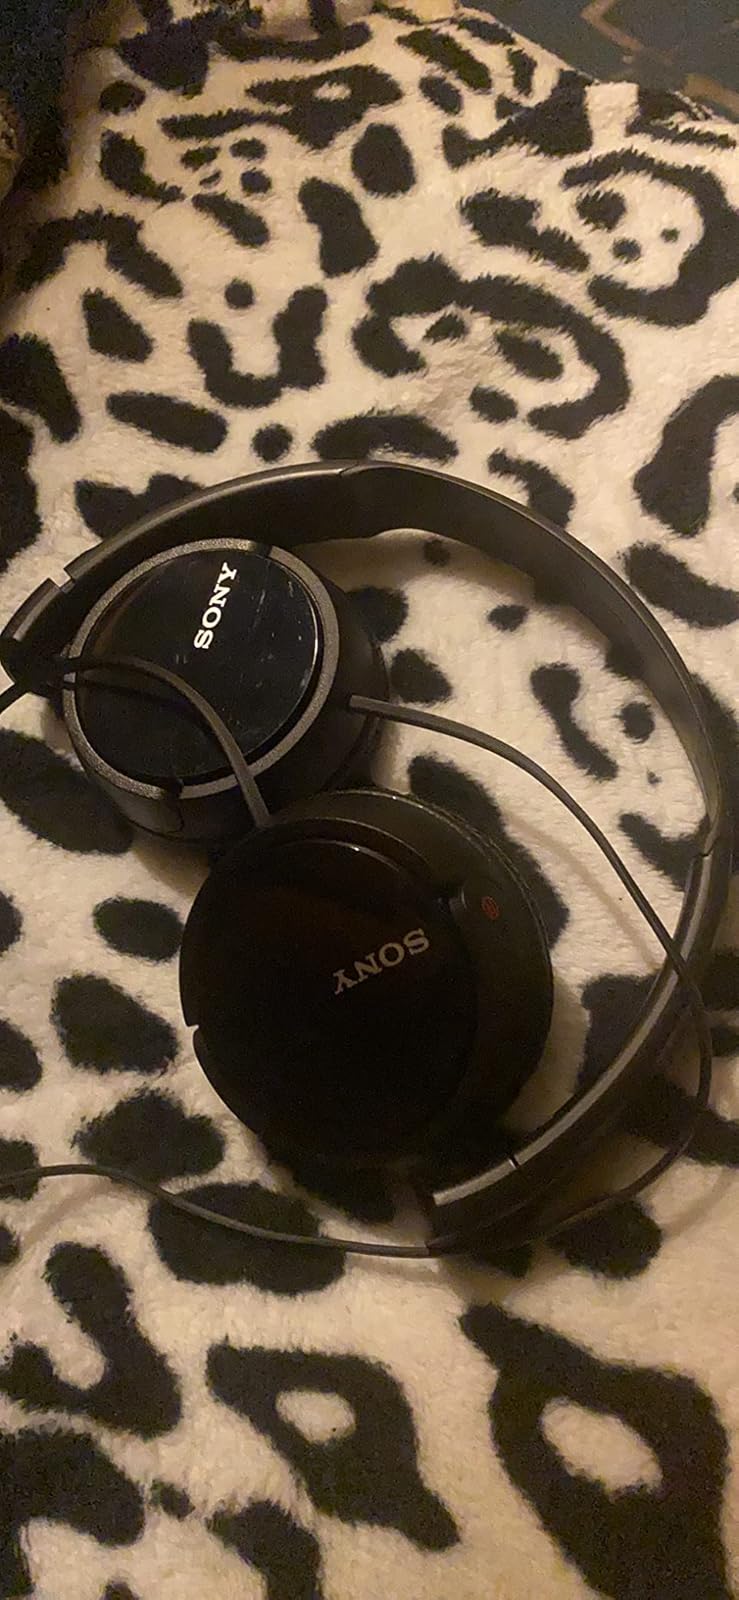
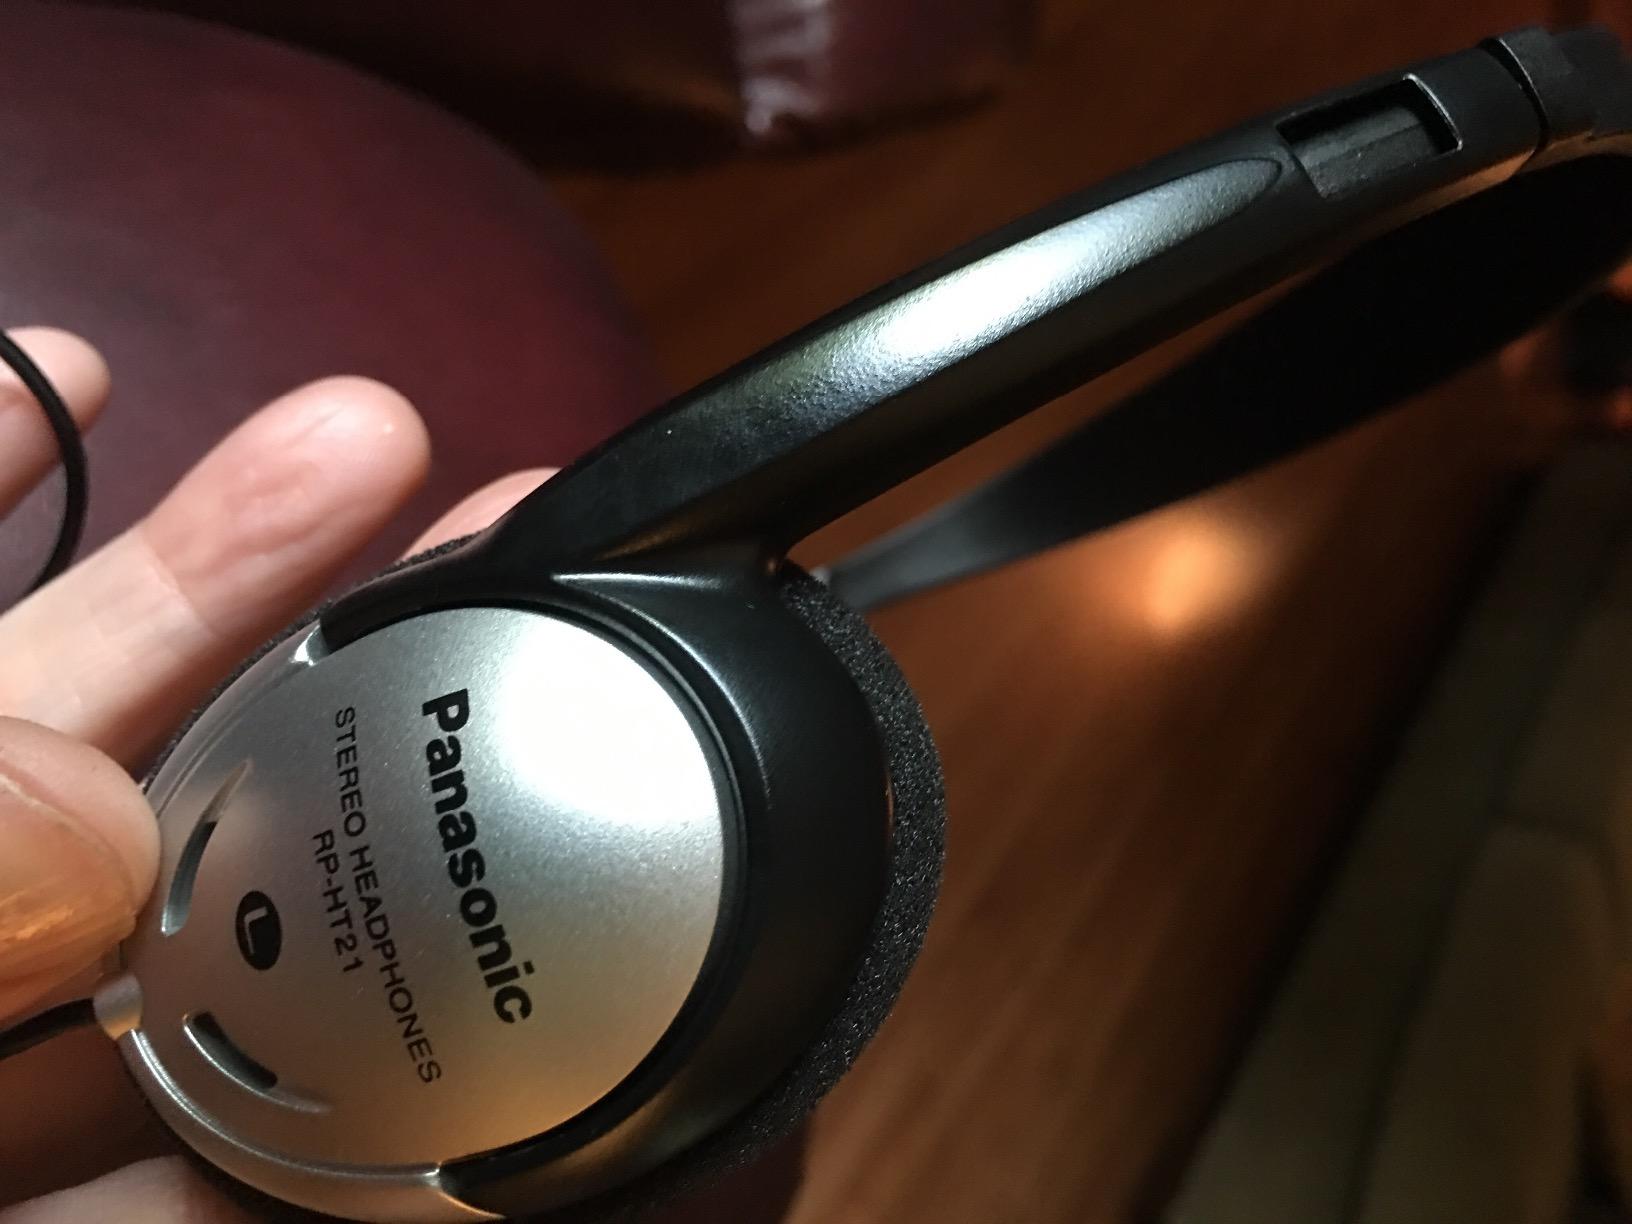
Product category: headphones
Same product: no